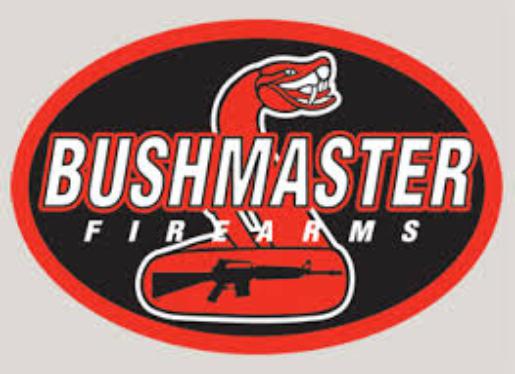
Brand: Bushmaster
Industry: Others